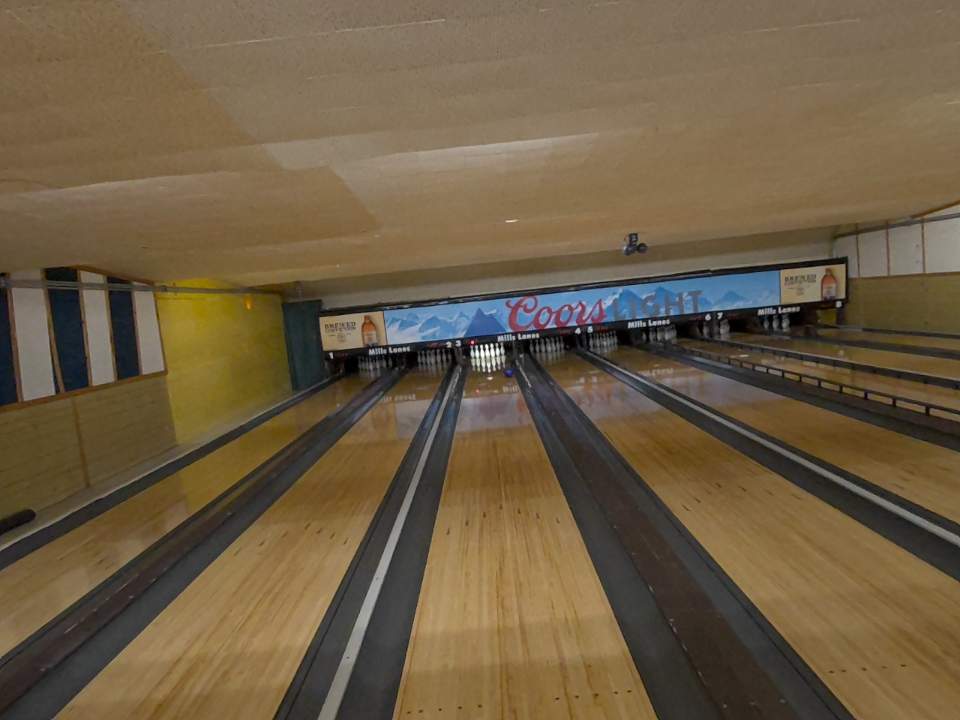
Object: bowling_ball